Beilby Porteus

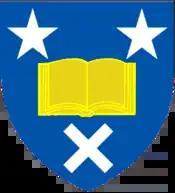
Arms: Azure a book Or between two mullets in chief and a saltire humetty in base Argent.

In 1776, Porteus was nominated as Bishop of Chester, taking up the appointment in 1777. He lost no time in getting to grips with the problems of a diocese which had a vastly growing population within the many new centres of the Industrial Revolution, most of which were in the north-west of England, but where there were the fewest parishes. The appalling poverty and deprivation amongst the immigrant workers in new manufacturing industries represented a huge challenge to the church, resulting in vast pressure upon the parish resources. He continued to take a deep interest in the plight of West Indian slaves, preaching and campaigning actively against the slave trade and taking part in many debates in the House of Lords, becoming known as a noted abolitionist. He took a particular interest in the affairs of the Society for the Propagation of the Gospel in Foreign Parts, especially regarding the Church of England's role in the administration of the Codrington Plantations in Barbados, where around 300 slaves were owned by the Society.